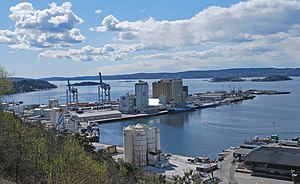
Sjursøya
Sjursøya set fra cafeen Utsikten i Ekebergskråningen